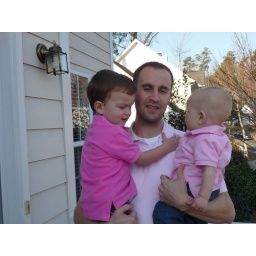
3 boys in pink